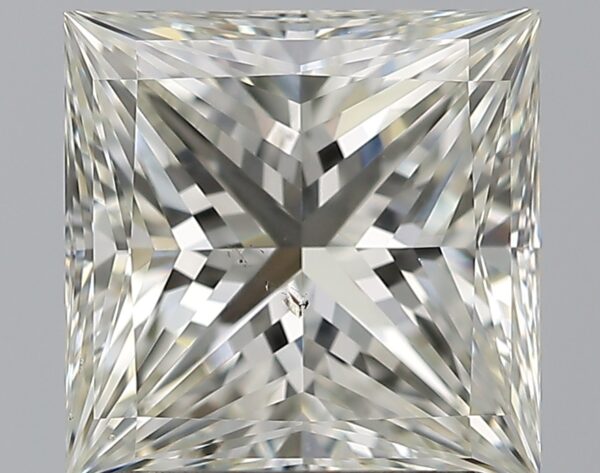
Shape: princess
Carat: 1.81
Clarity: SI1
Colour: J
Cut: EX
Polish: EX
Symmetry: EX
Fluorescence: N
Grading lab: GIA
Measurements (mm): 6.82 x 6.8 x 4.87